Carriage bolt

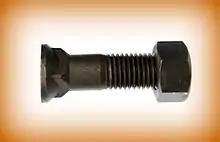
Plow bolt

The plow bolt or plough bolt is a flush-fitting carriage bolt, whose head is countersunk beneath the surface of the material. The plow bolt was devised to hold replaceable plowshares to the moldboards of iron plows. The share, the fastest-wearing part of the plow, would be replaced several times over the life of the plow. Such bolts continue to be used anywhere a protruding head is undesirable, such as to hold shovels onto cultivators, and cutting edges onto earthmoving implements.